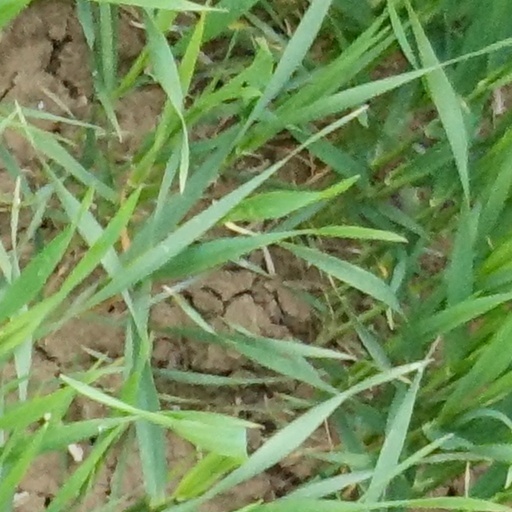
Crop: wheat